Los Angeles Times

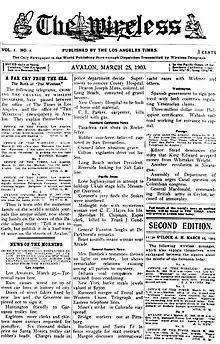
Front page of the March 25, 1903, debut issue of the short-lived "The Wireless", published in Avalon

In 1903, Pacific Wireless Telegraph Company established a radiotelegraph link between the California mainland and Santa Catalina Island. In the summer of that year, the "Times" made use of this link to establish a local daily paper, based in Avalon, "The Wireless", which featured local news plus excerpts which had been transmitted via Morse code from the parent paper. However, this effort apparently survived for only a little more than one year.